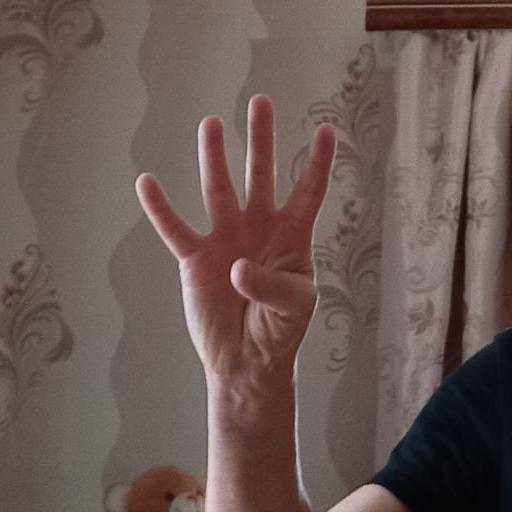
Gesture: four